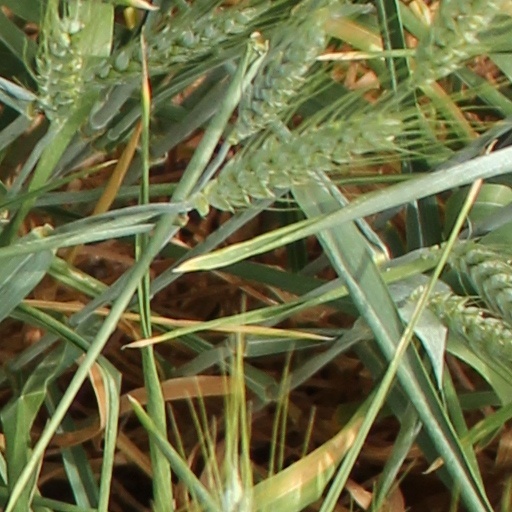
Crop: wheat